Blažo Jovanović

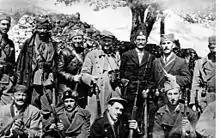
Leadership of partisan units from Montenegro. Standing from left to right: Mirko Burić, Blažo Jovanović, Mitar Bakić, Peko Dapčević, Ivan Milutinović, Savo Orović, Niko Strugar.

On 18 July 1941 he practically assumed the function of political commissar with the title of "person for the connection with the people" of the so-called "supreme temporary command" of the insurrectionary forces in Montenegro, while Đilas became the superior commander, and Arso Jovanović, a distant relative of Blažo, became the chief of staff. He was the second president of the People's Assembly of Montenegro, he was also president of the Parliament of the People's Republic of Montenegro from 1954 to 1963.